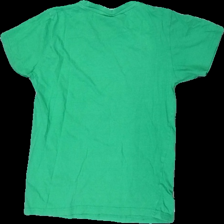
View: back
Type: T-shirt
Category: Children
Brand: Not in the list
Brand text on label: Rögle
Colors: White, Green, Red, Multicolor
Material: 100% Cotton
Pattern: Logo print
Cut: Regular
Season: All
Price range: <50
Recommended usage: Export
Description: Crooked seams